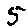
Label: 5